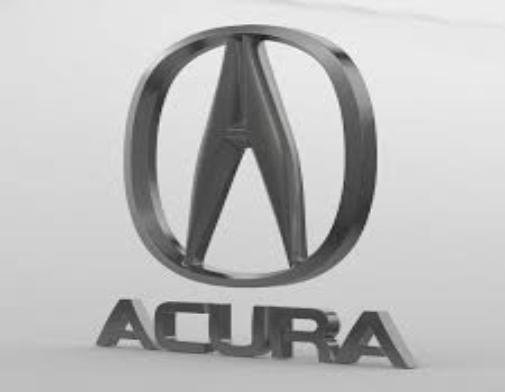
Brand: akurra
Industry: Transportation